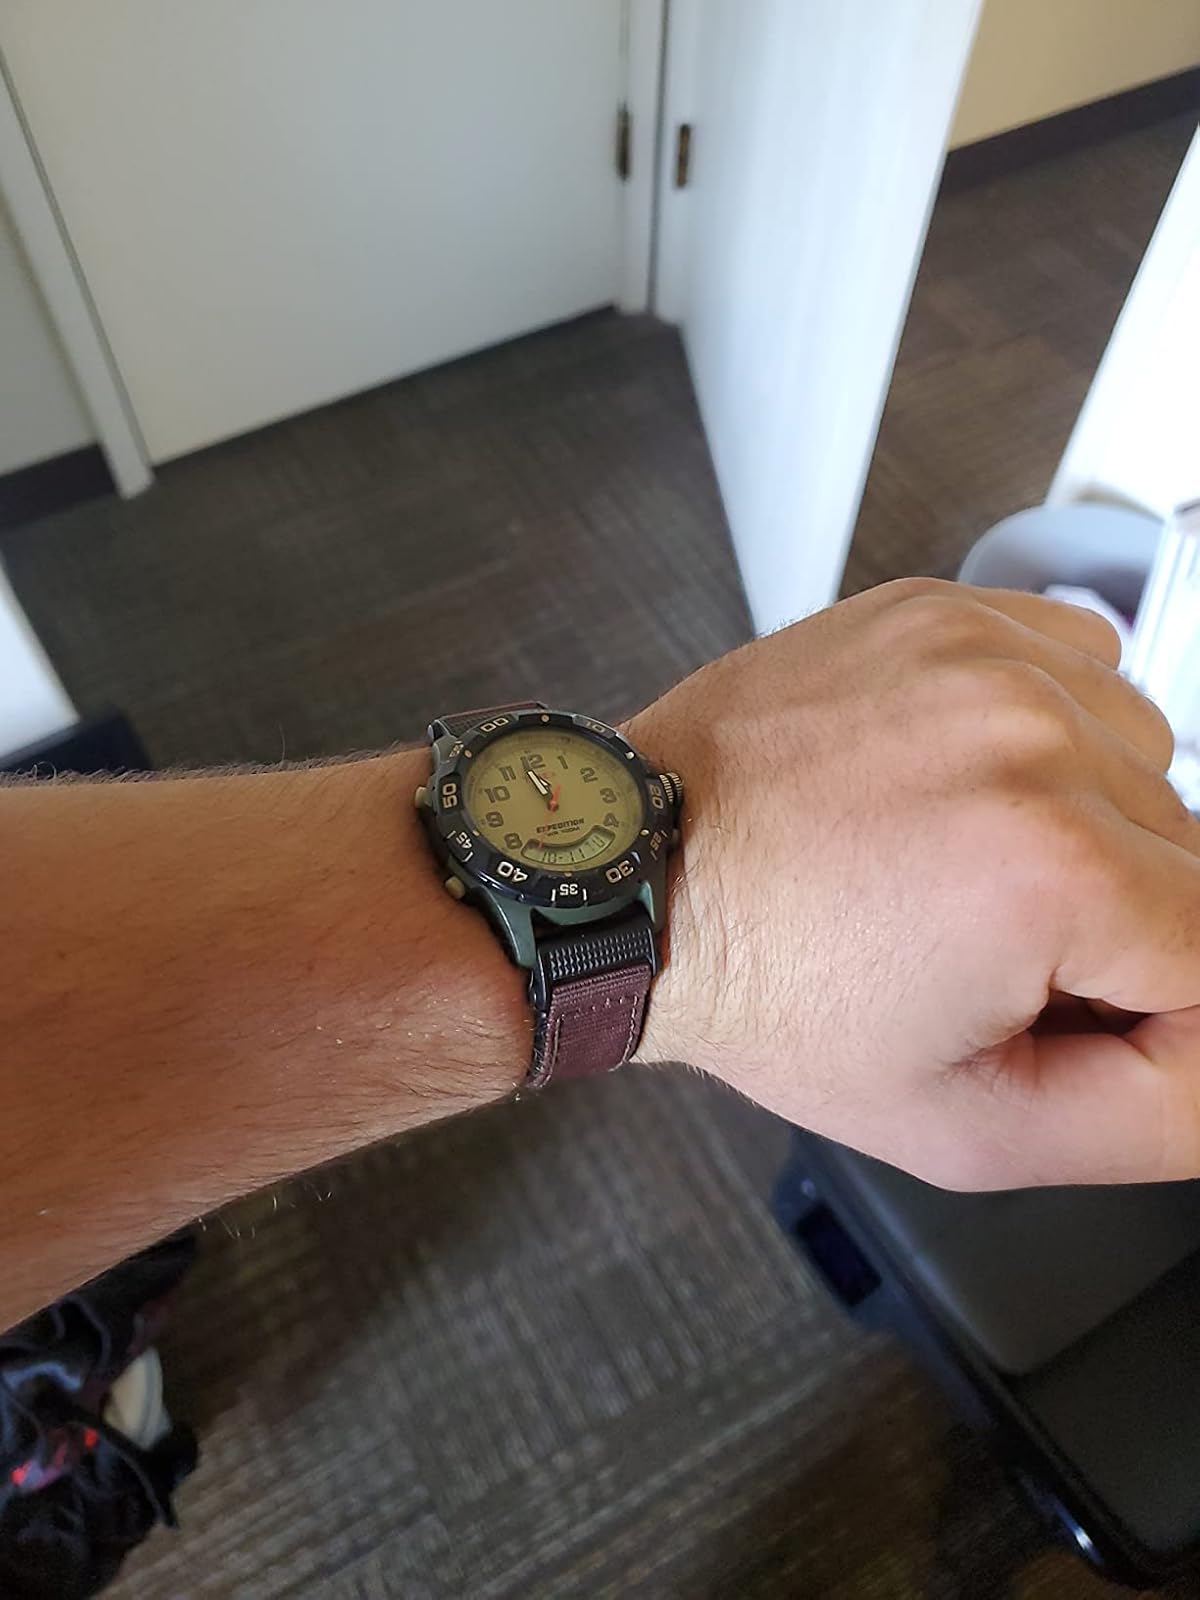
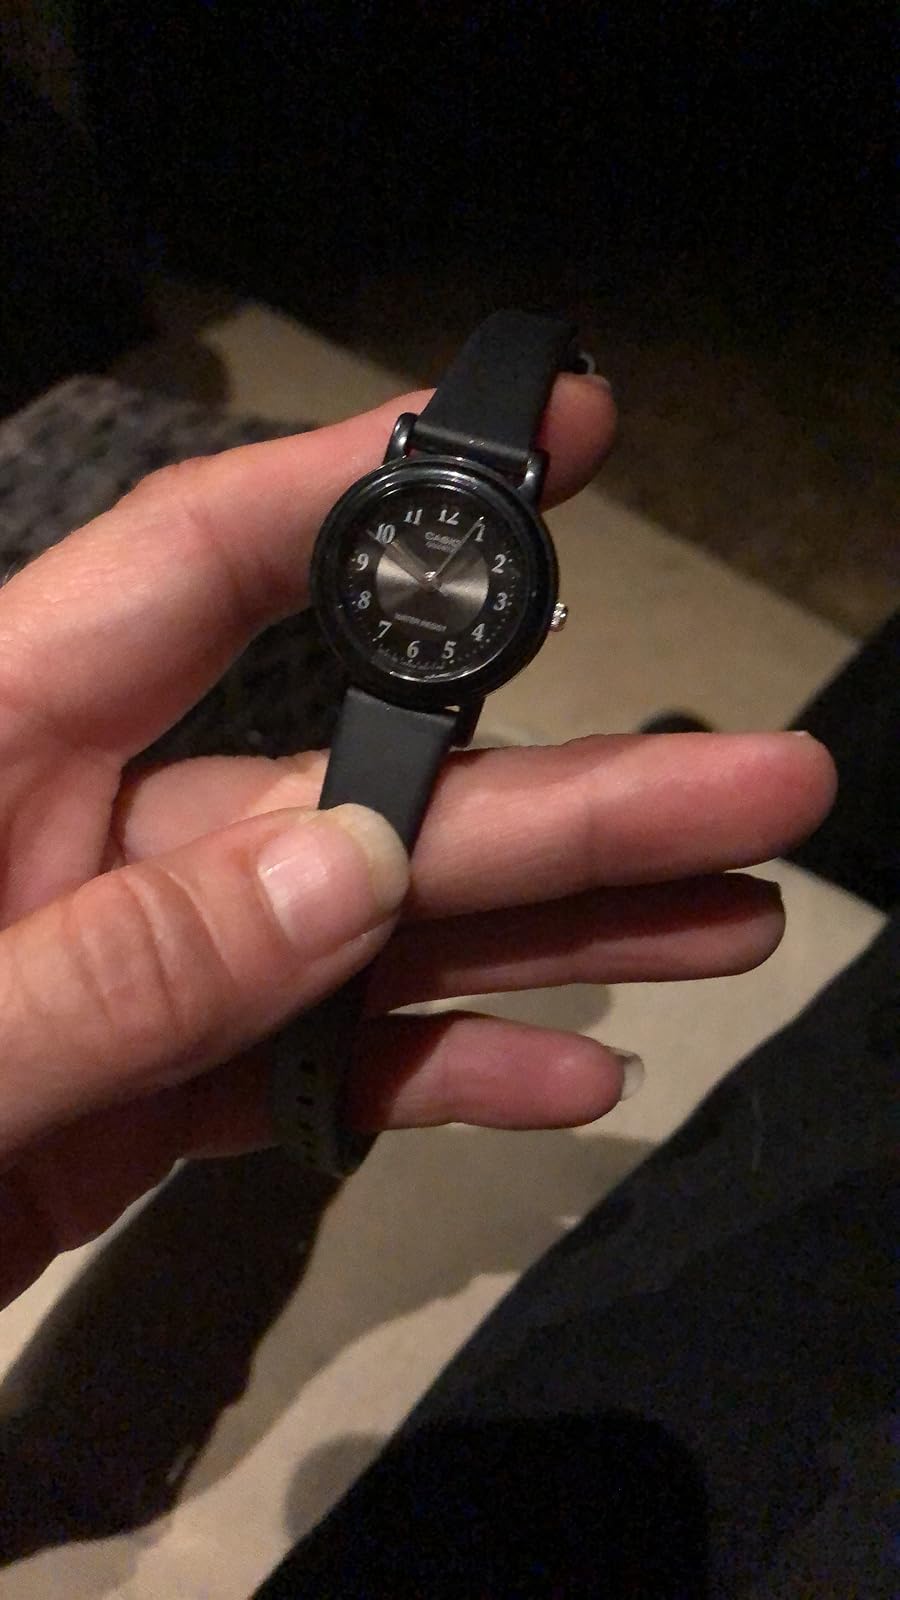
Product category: accessories_watch
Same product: no